Battle of Mount Austen, the Galloping Horse, and the Sea Horse

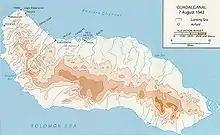
Guadalcanal. Lunga Point and Mount Austen are at the upper-center-left of the map.

Throughout the campaign, the Japanese used Mount Austen (called Bear Height by the Japanese and Mount Mambulu by the local Solomon Islanders), west of the Lunga River and about southwest of Henderson Field, to observe the American defenses around Lunga Point. Emplaced artillery on Mount Austen delivered harassing fire on Henderson Field. The hill was also used as a defensive point to protect their positions around the upper Matanikau valley as well as to protect the Maruyama Road, which was a trail used by the Japanese to move men and supplies into the interior of the island. Mount Austen—with a summit of —was not a single peak but a mixed ridgeline of rocky exposed and jungle-covered ridges and hilltops. After the defeat in the Battle for Henderson Field, the Army Section of Imperial General Headquarters directed Hyakutake to increase the numbers of troops and artillery emplaced on the ridgeline to help prepare for the next planned attack on the Americans. Hyakutake directed some of the units that were retreating from the Henderson Field battle area to fortify Mount Austen and nearby hilltops. The forces deployed to Mount Austen included the 124th Infantry Regiment under Colonel Akinosuka Oka and several artillery units. Later, surviving troops from the 230th Infantry Regiment—which had taken heavy losses during the Koli Point action and subsequent retreat—joined Oka's forces around Mount Austen.